HMS Africa (1781)

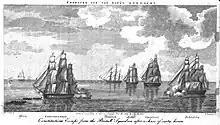
"Constitution"s escape from the British squadron after a chase of sixty hours, 1816

The Napoleonic Wars having begun, "Africa" was reconfigured as a 64-gun ship of the line again by Thomas Pitcher at Northfleet between September 1804 and July 1805. She was recommissioned by Captain Henry Digby at the end of her conversion. "Africa" was present at the Battle of Trafalgar on 21 October 1805; having been separated from the main British fleet before the battle, she arrived from a different direction without knowing the battle plan that Admiral Horatio Nelson had devised. As the rest of the fleet engaged the combined Franco-Spanish fleet in a pell-mell battle, Digby sailed "Africa" down the line of enemy ships in a parallel fashion, exchanging broadsides. She lost eighteen men killed and a further forty-four wounded in the battle.